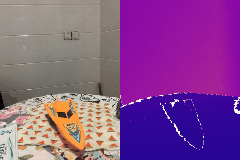
Label: boat